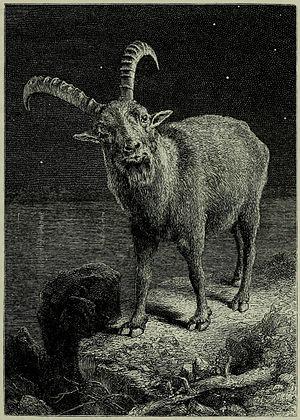
Le Bouquetin des Alpes, bouquetin ou ibex, est un mammifère de la famille des Bovidés, de l'ordre des Artiodactyles et de la sous-famille des Caprinés.